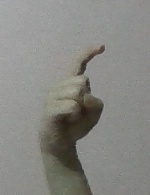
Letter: ra